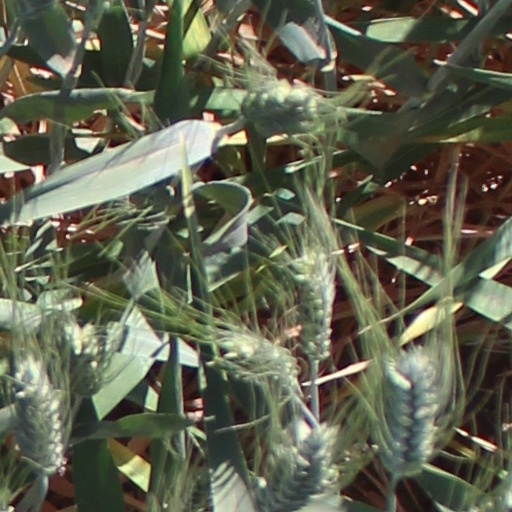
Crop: wheat